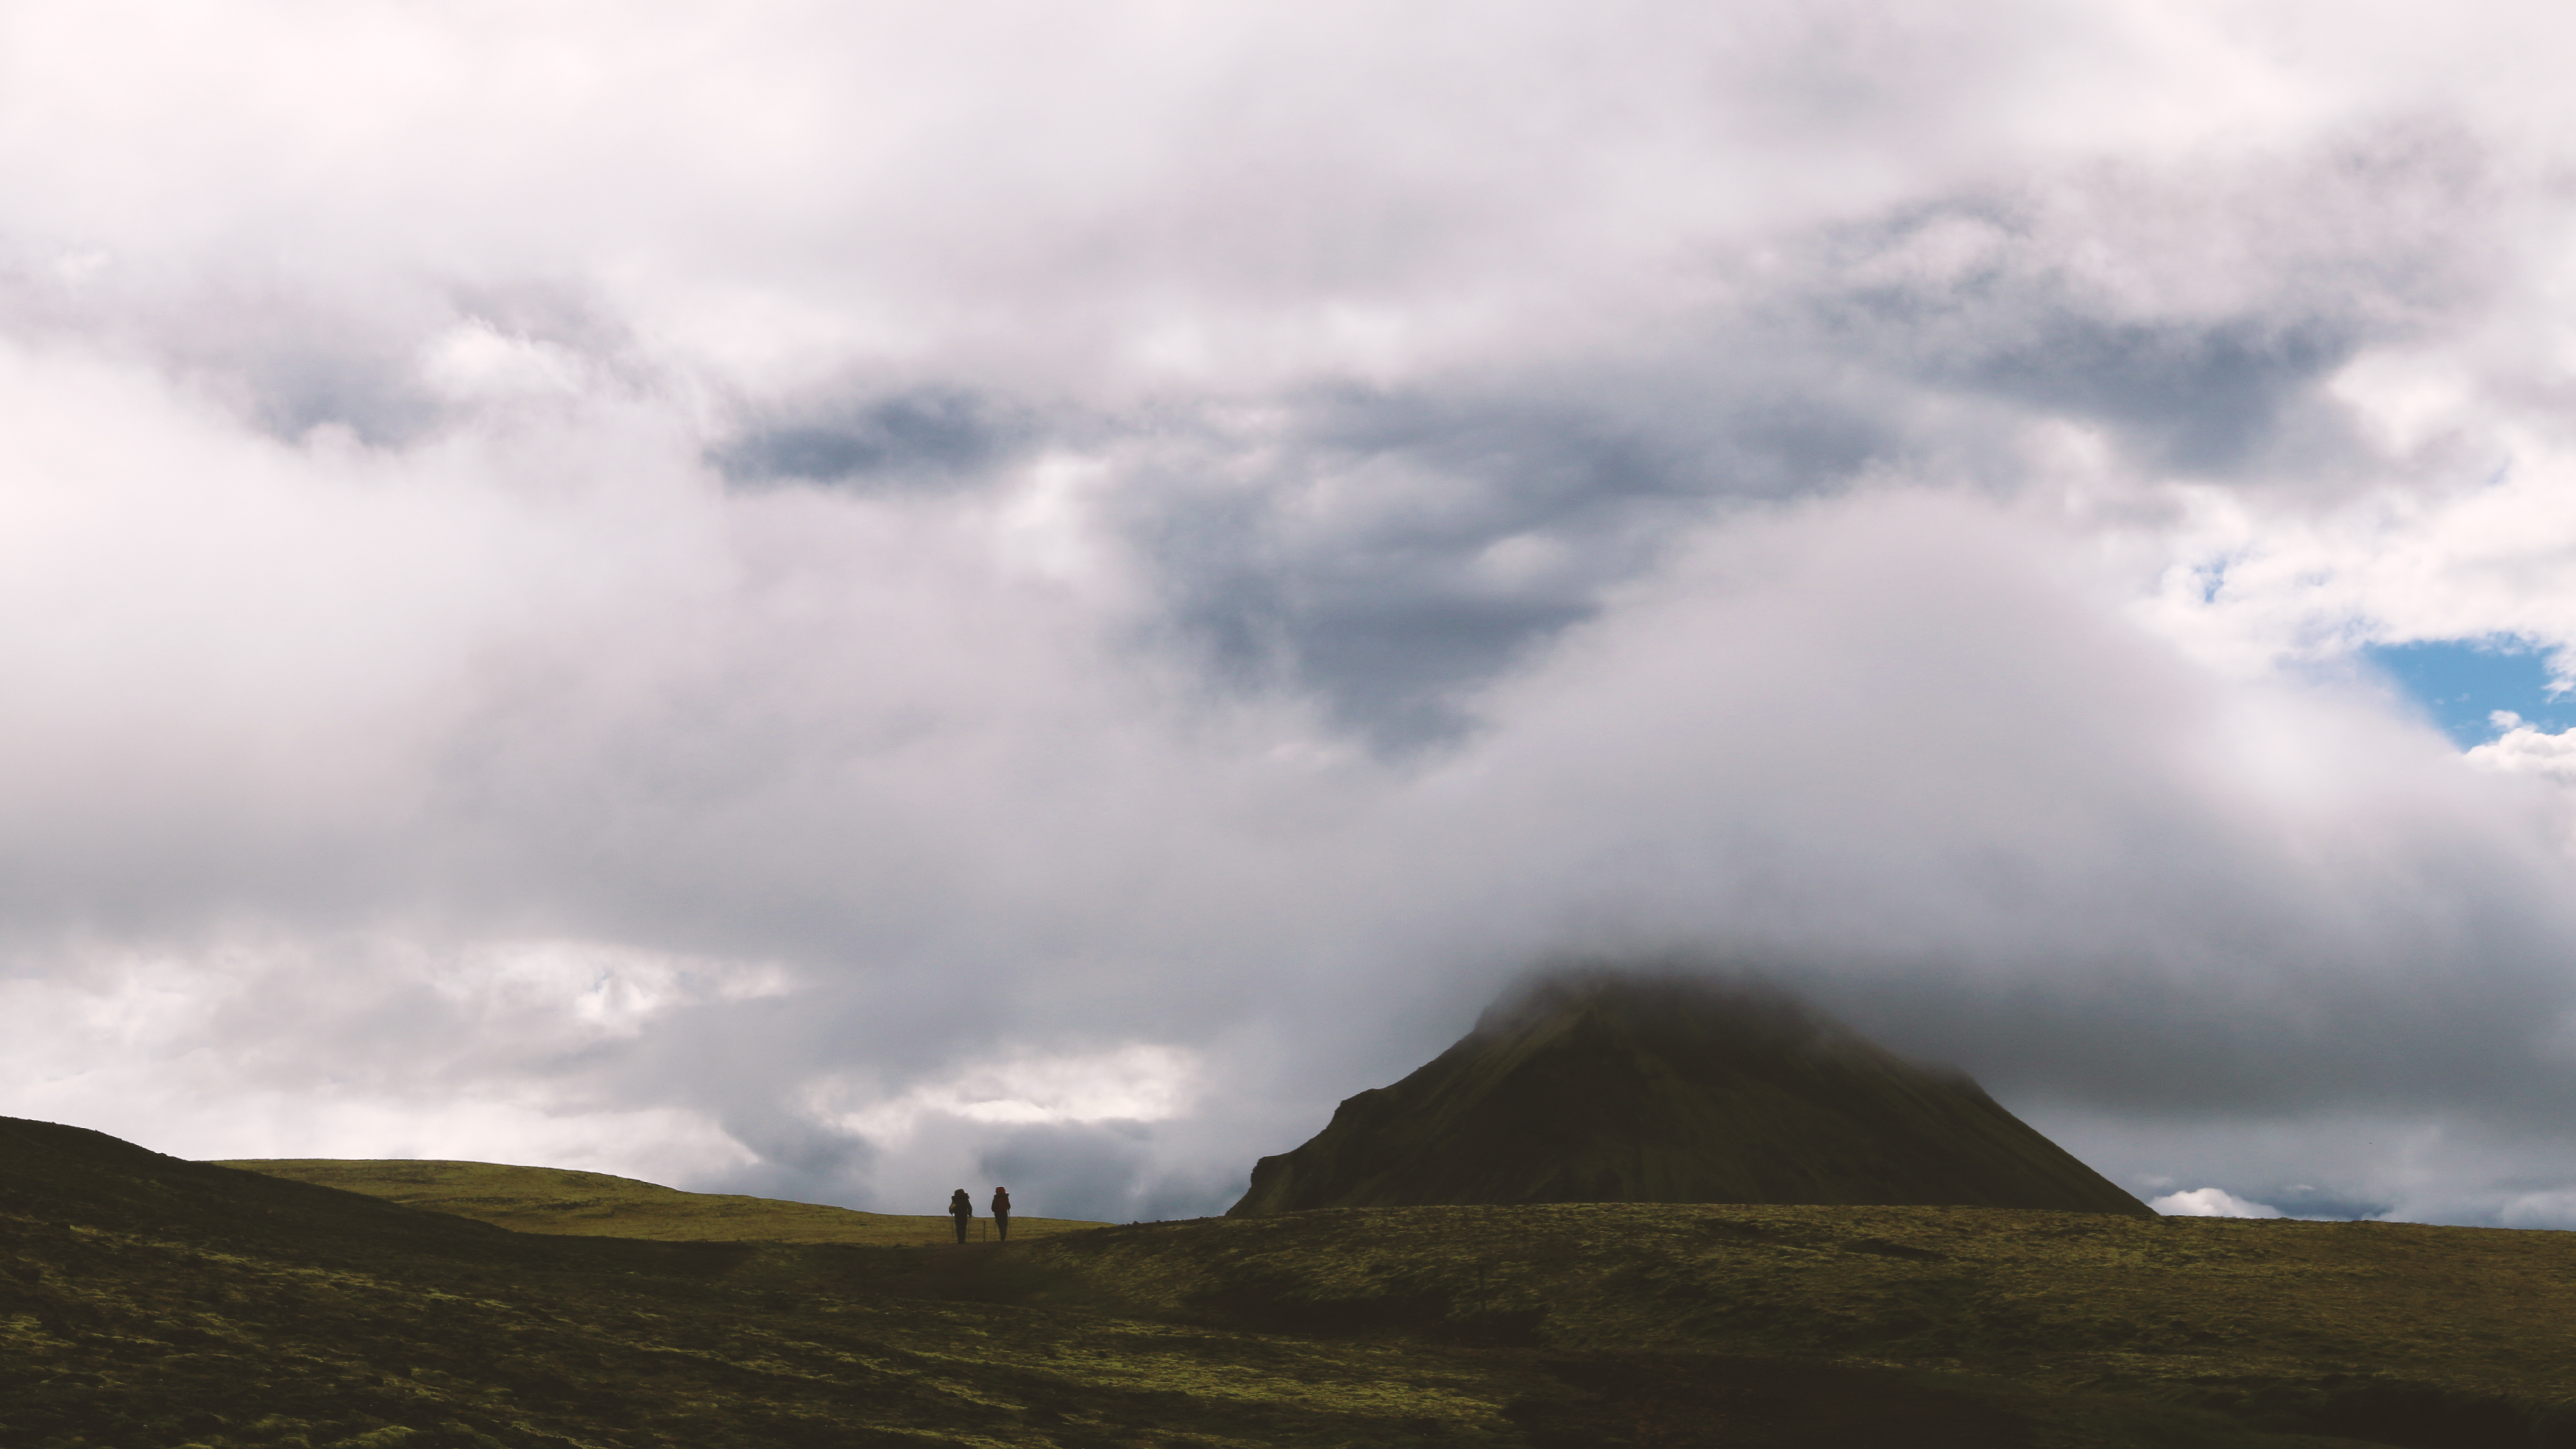
landscape, nature, horizon, mountain, cloud, sky, sunlight, morning, hill, mountain range, highland, plain, plateau, landform, meteorological phenomenon, geographical feature, atmospheric phenomenon, mountainous landforms